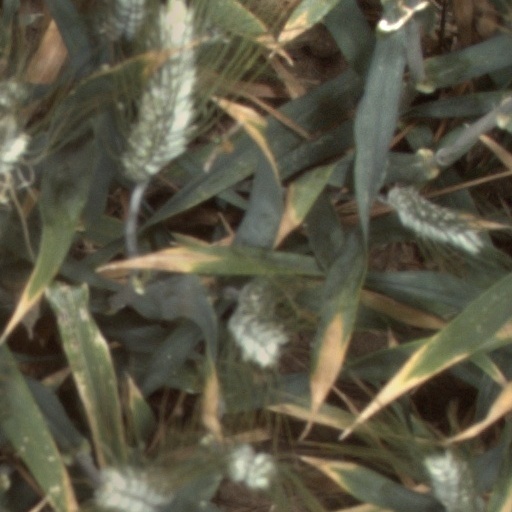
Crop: wheat